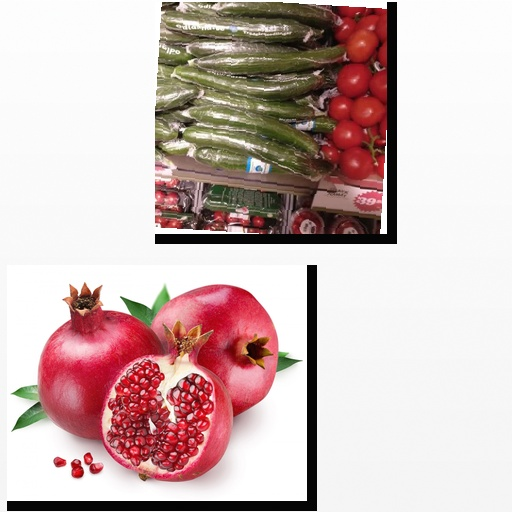
Food items: cucumber, pomegranate